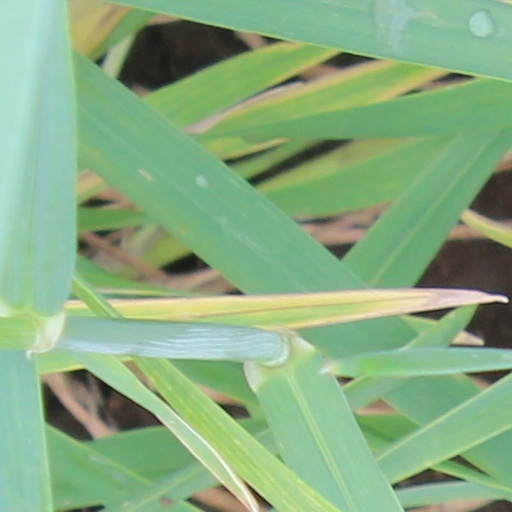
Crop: wheat